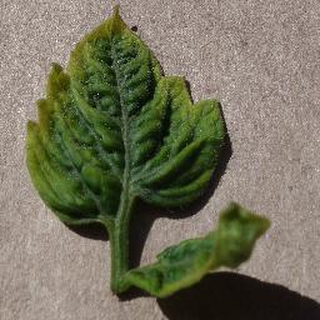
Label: tomato_yellow_leaf_curl_virus